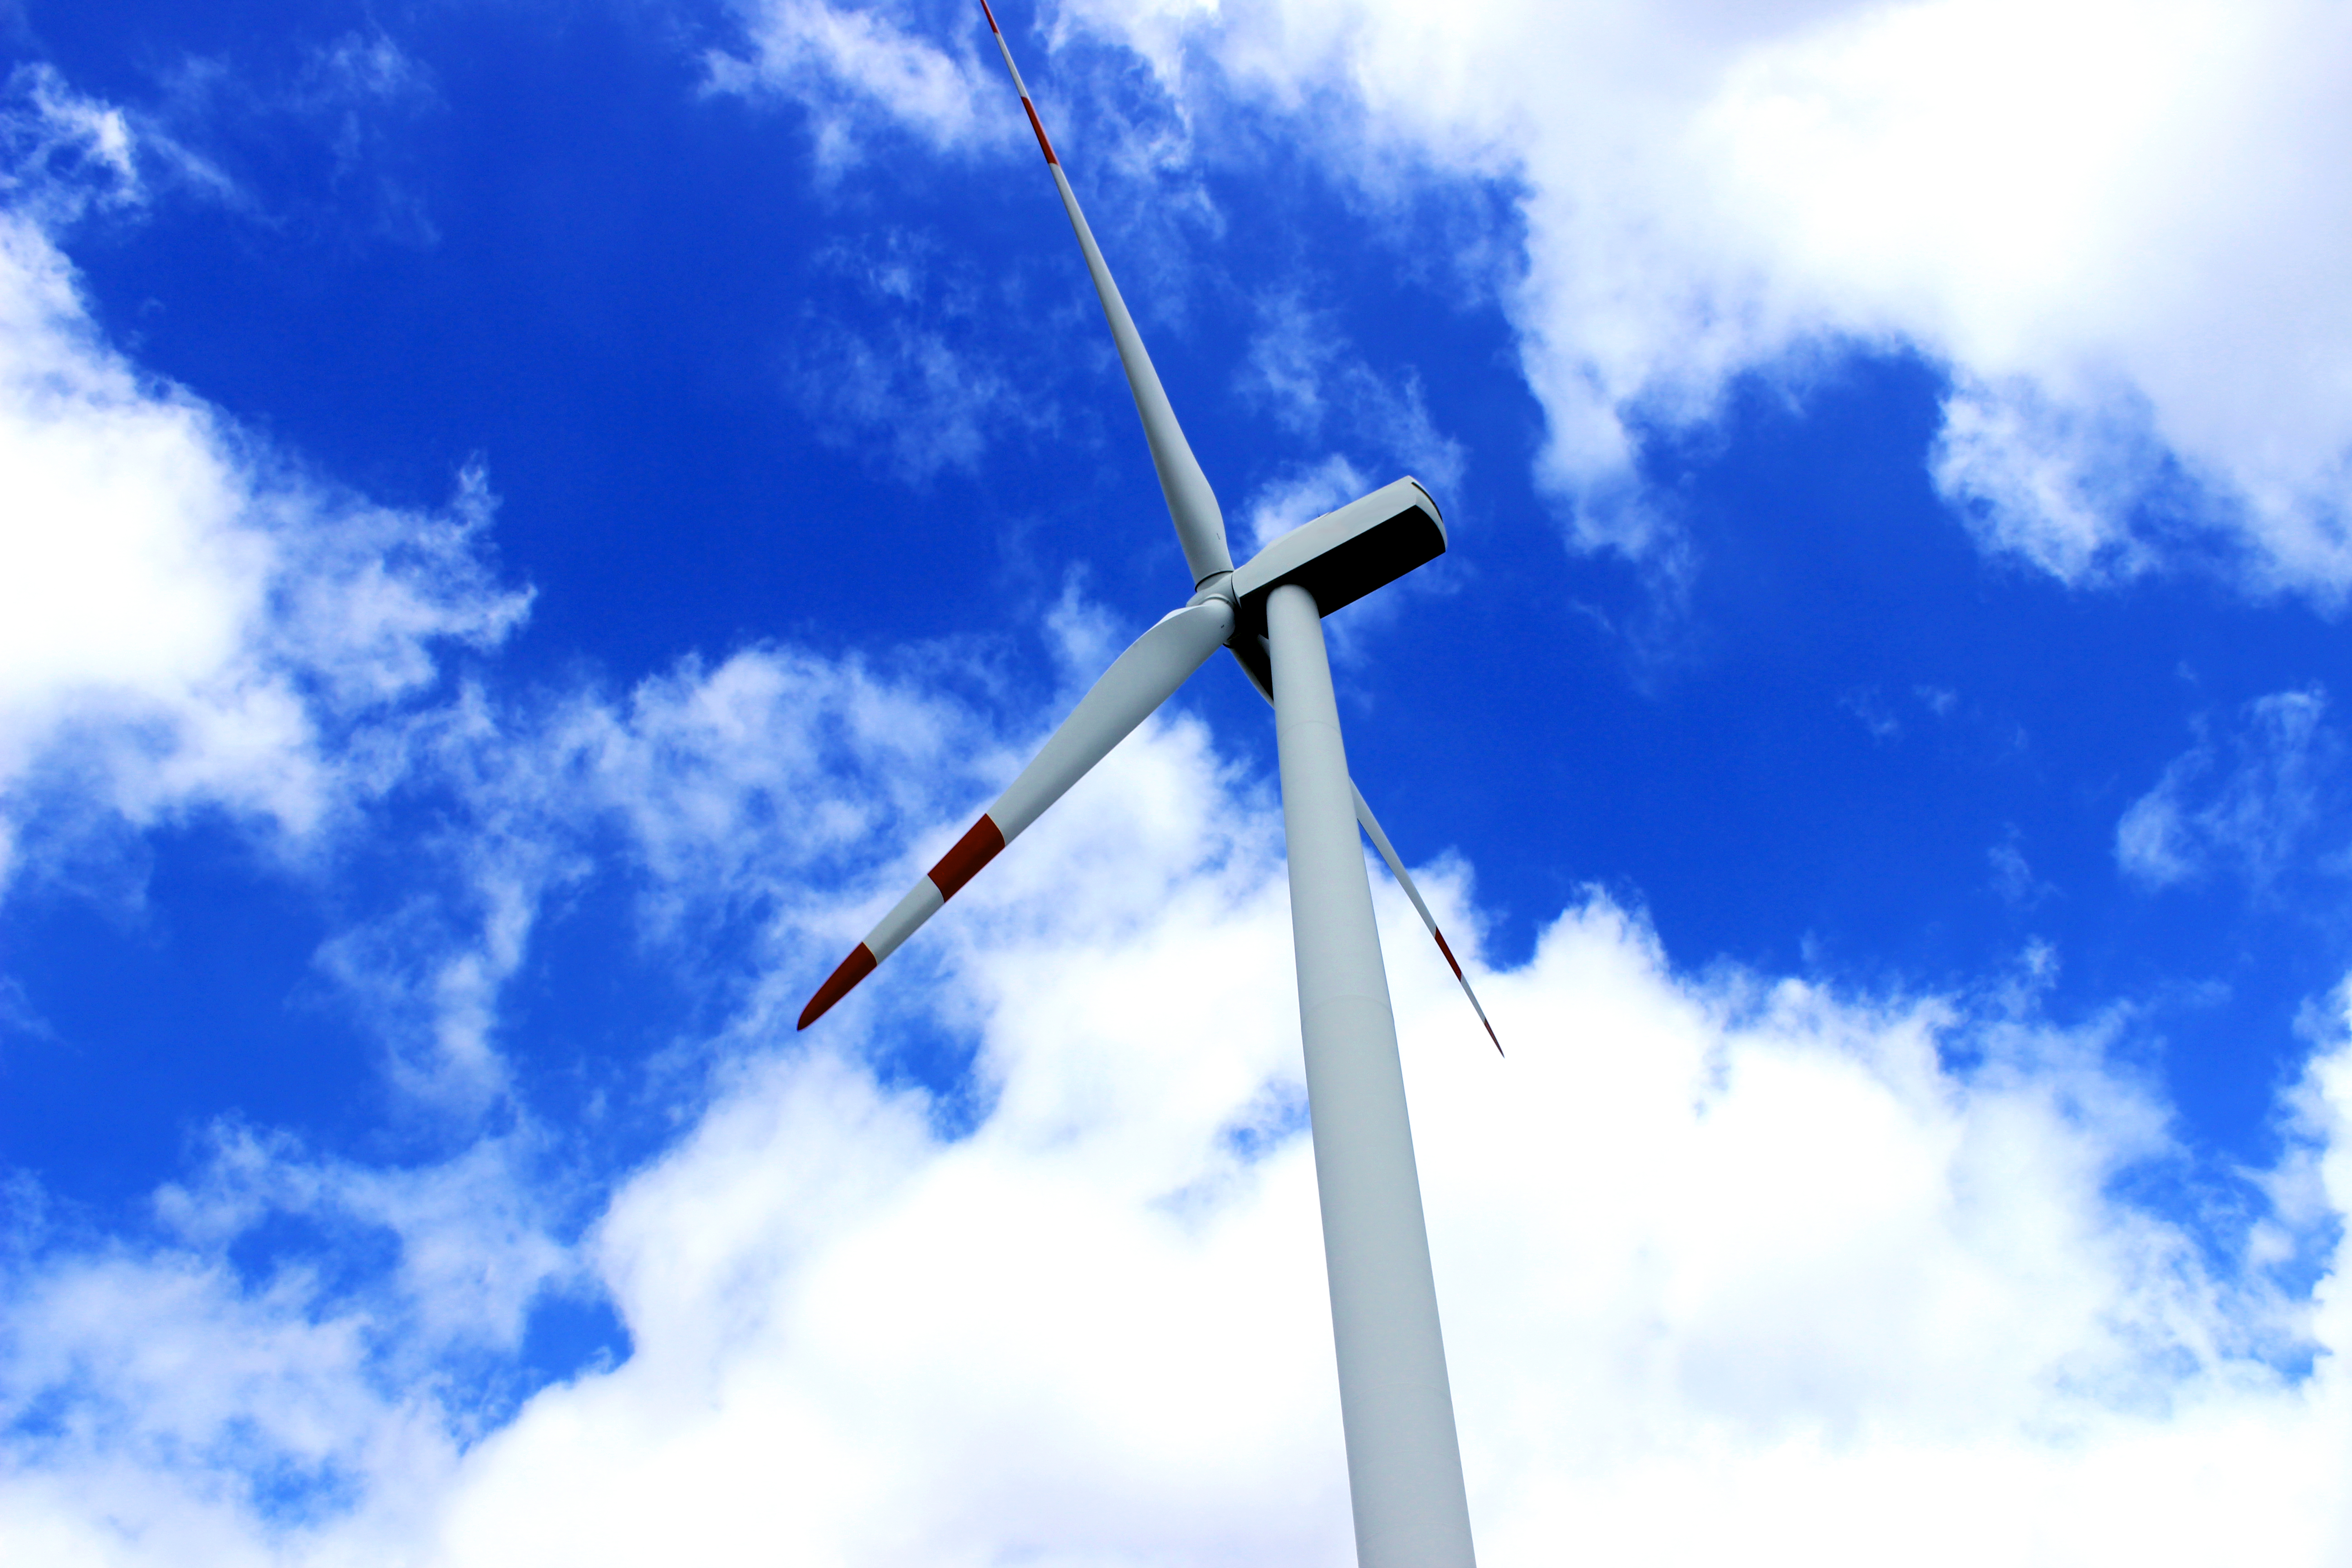
wind, energy, turbine, power, sky, electricity, windmill, environment, blue, generator, wind turbine, alternative, ecology, green, renewable, milling, technology, environmental, cloud, branch, electric, nature, clean, generation, pinwheel, environmental protection, wind farm, daytime, machine, public utility, cumulus, meteorological phenomenon